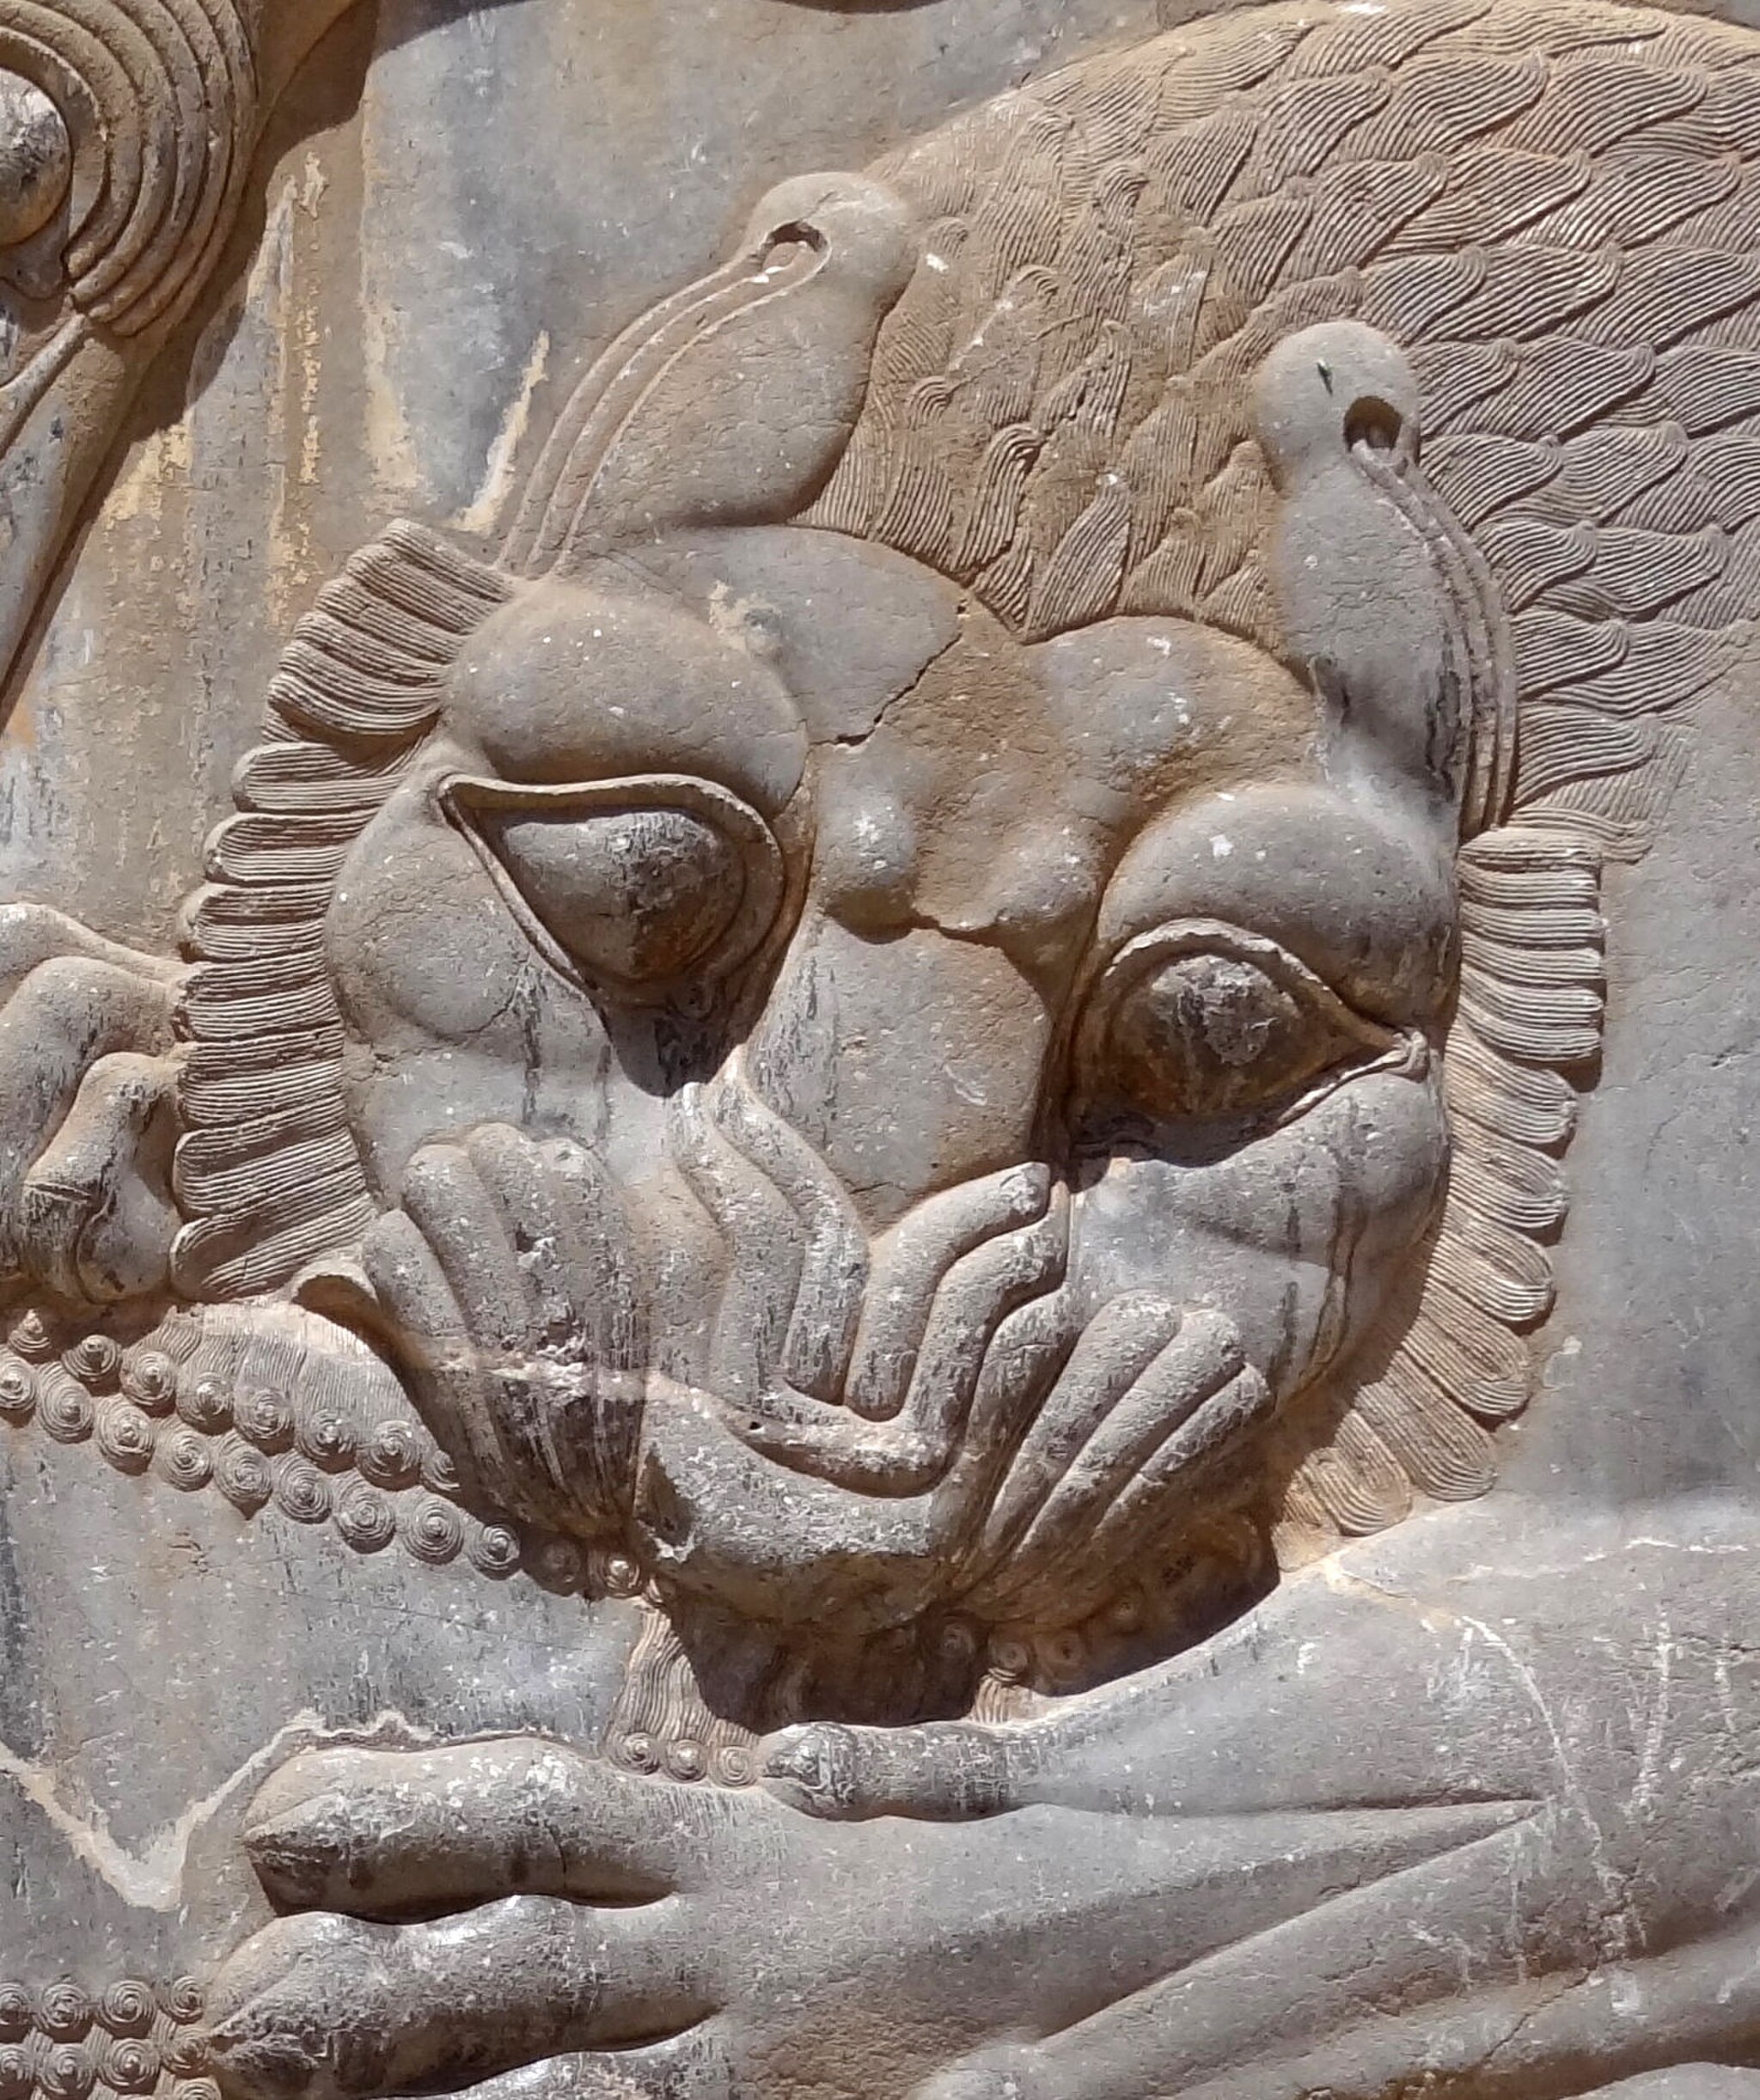
Title: Achaemenid lion
Description: Achaemenid lion
Date: 2018-05-26
Categories: Lion attacking a bull, Persepolis